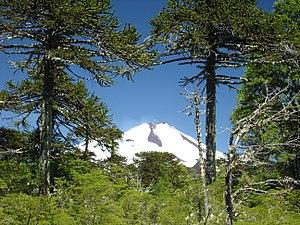
Les parcs nationaux du Chili constituent un réseau de 37 parcs nationaux au Chili. Les parcs couvrent une grande variété d'habitats naturels répartis tout le long de la cordillère des Andes et de l'océan Pacifique, du parc national Lauca situé tout au nord du Chili jusqu'au parc national Cabo de Hornos situé à l'extrémité sud du continent.